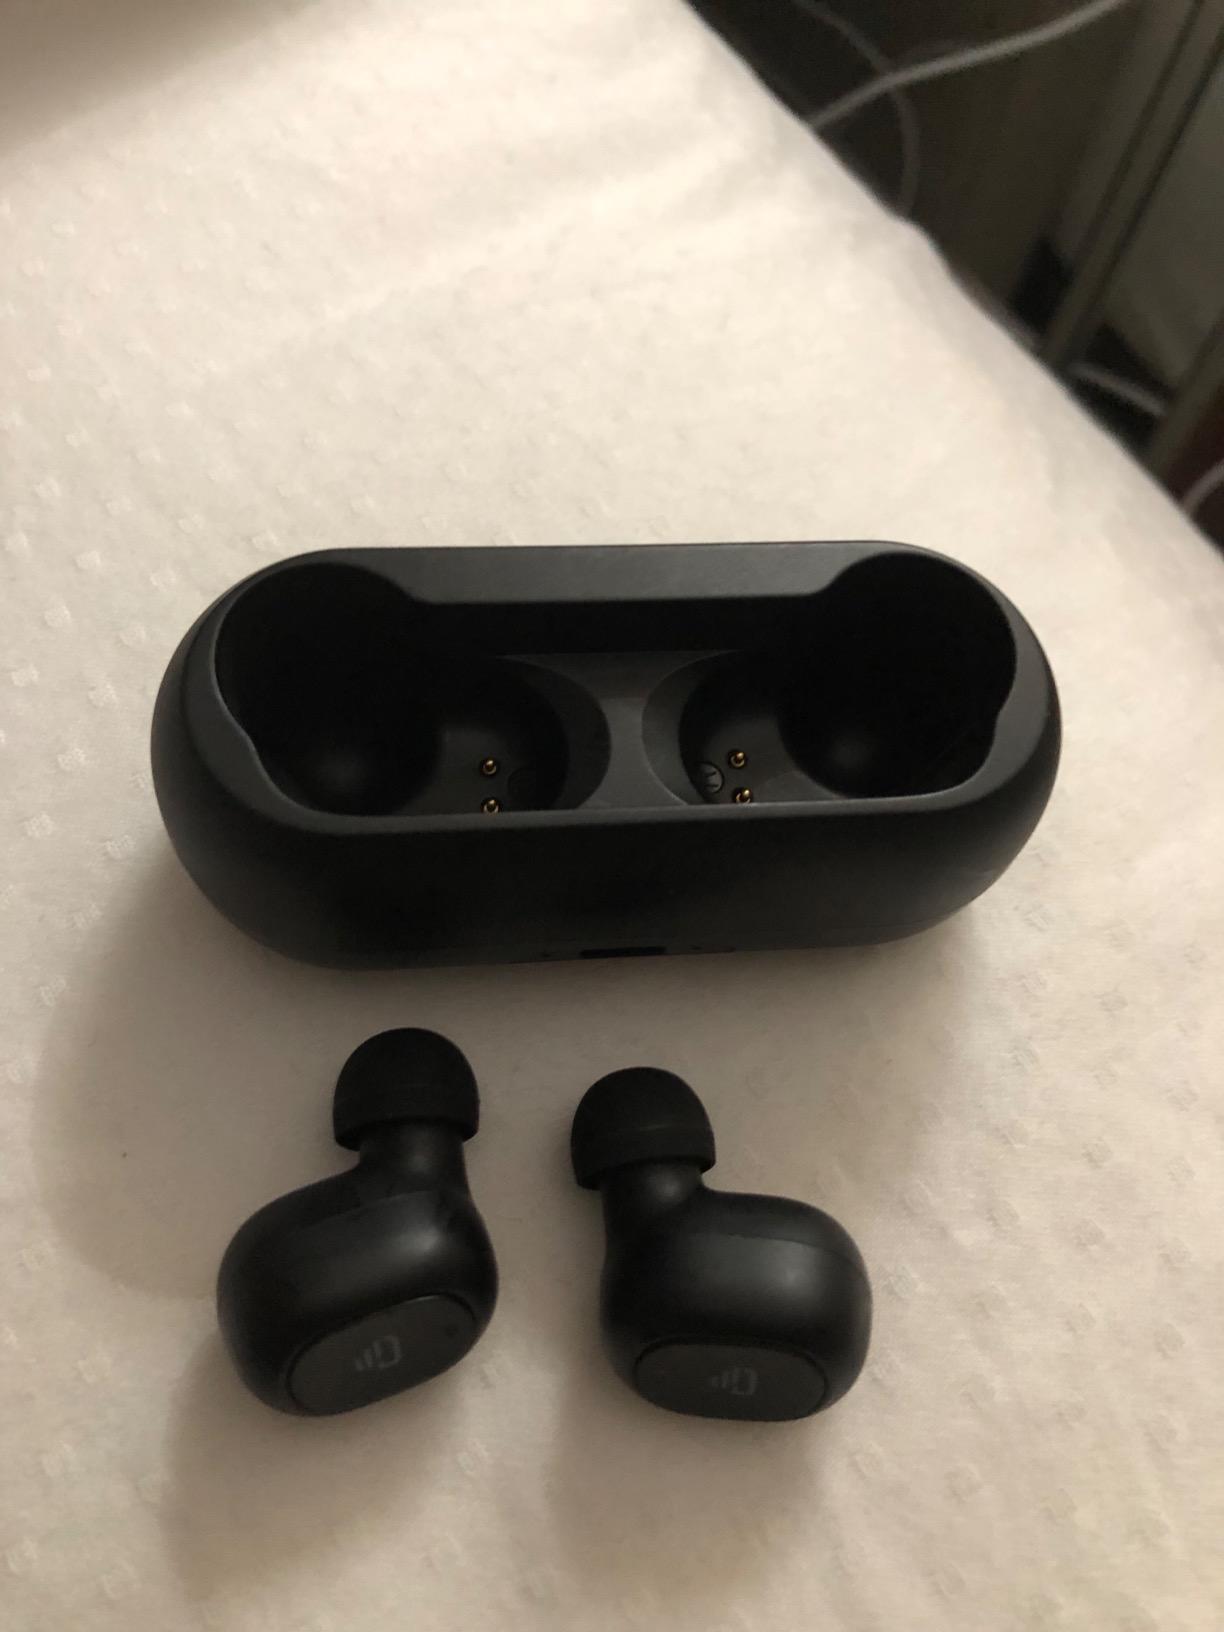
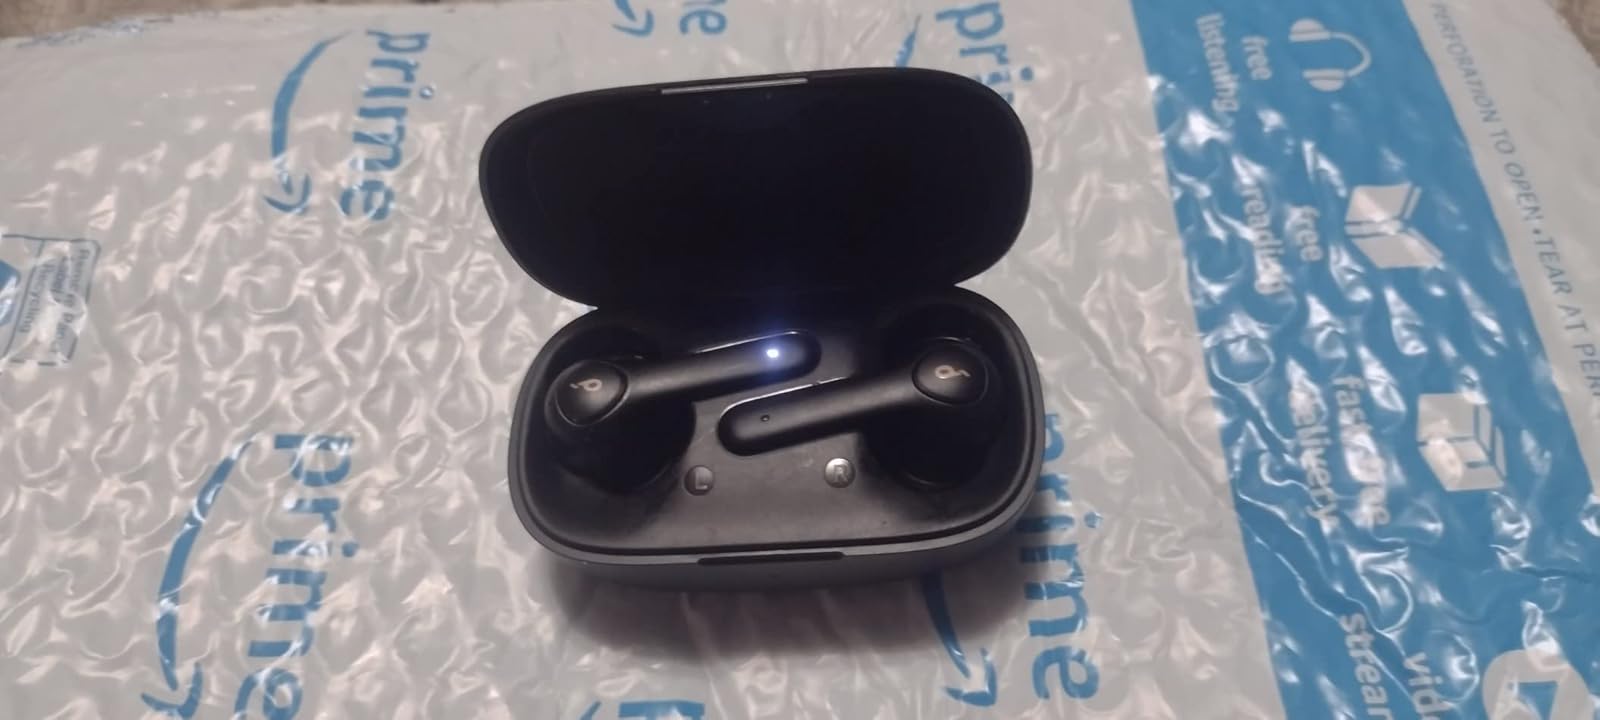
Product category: earbuds
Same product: no